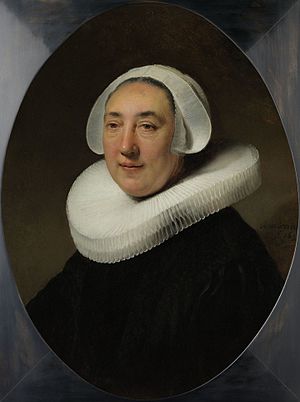
Rembrandt / Værker af Rembrandt / Andre arbejder
Rembrandt Harmenszoon van Rijn var en nederlandsk kunstmaler.